Crisis in Venezuela

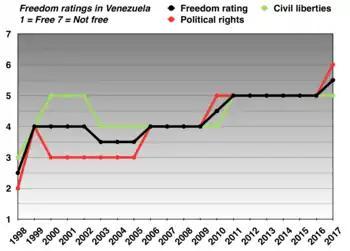
Ratings for Venezuela from 1998 to 2017 by the U.S. Government-funded NGO Freedom House (1 = free, 7 = not free)

Repression and politically motivated detentions have risen to record levels in 2019. Foro Penal states that Venezuela has at least 900 political prisoners as of April 2019, with more arrests of people being held longer in poor conditions and on dubious charges. The human rights organization has documented more than 50 instances that include "sexual abuse, strangulation using plastic bags and the use of razor blades to cut detainees' feet". In the first three months of 2019, Foro Penal says 1,712 people were arrested and about two-thirds of those were held for more than 48 hours, the threshold used to classify a detainee as a political prisoner. Maduro calls those arrested members of "terrorist groups" and says his government will not hesitate to send them to prison. Juan Requesens and Roberto Marrero are examples of "purely political" arrests, according to their attorney. Increasingly high numbers of the detainees are working-class people, who have been driven to protest by the crisis.